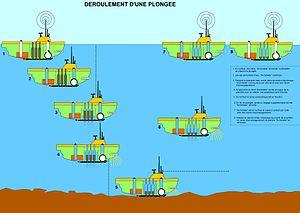
Georges Sylvain Houot, officier dans la Marine française, connu mondialement comme le commandant du groupe des bathyscaphes.
Les bathyscaphes sont des engins sous-marins d'exploration abyssale.